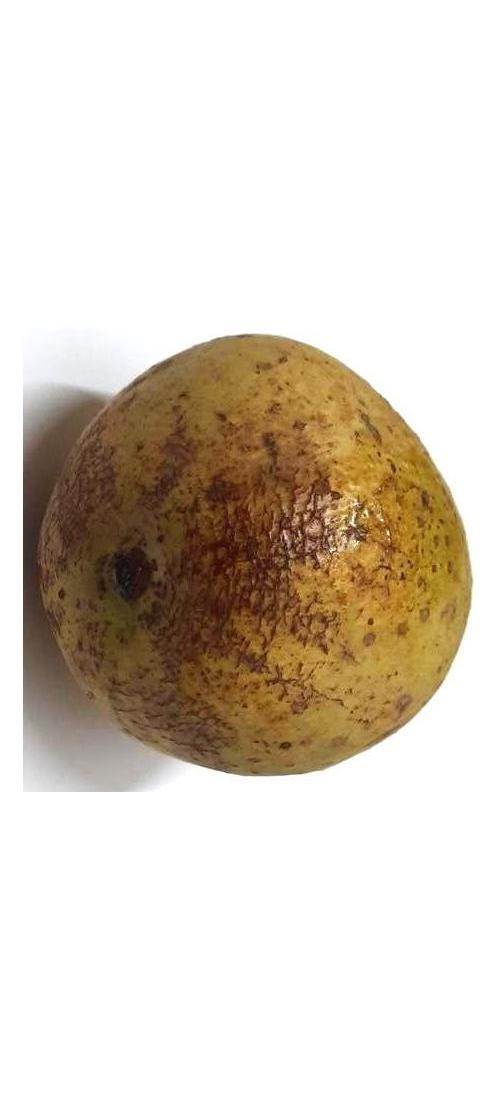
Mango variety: Gourmoti